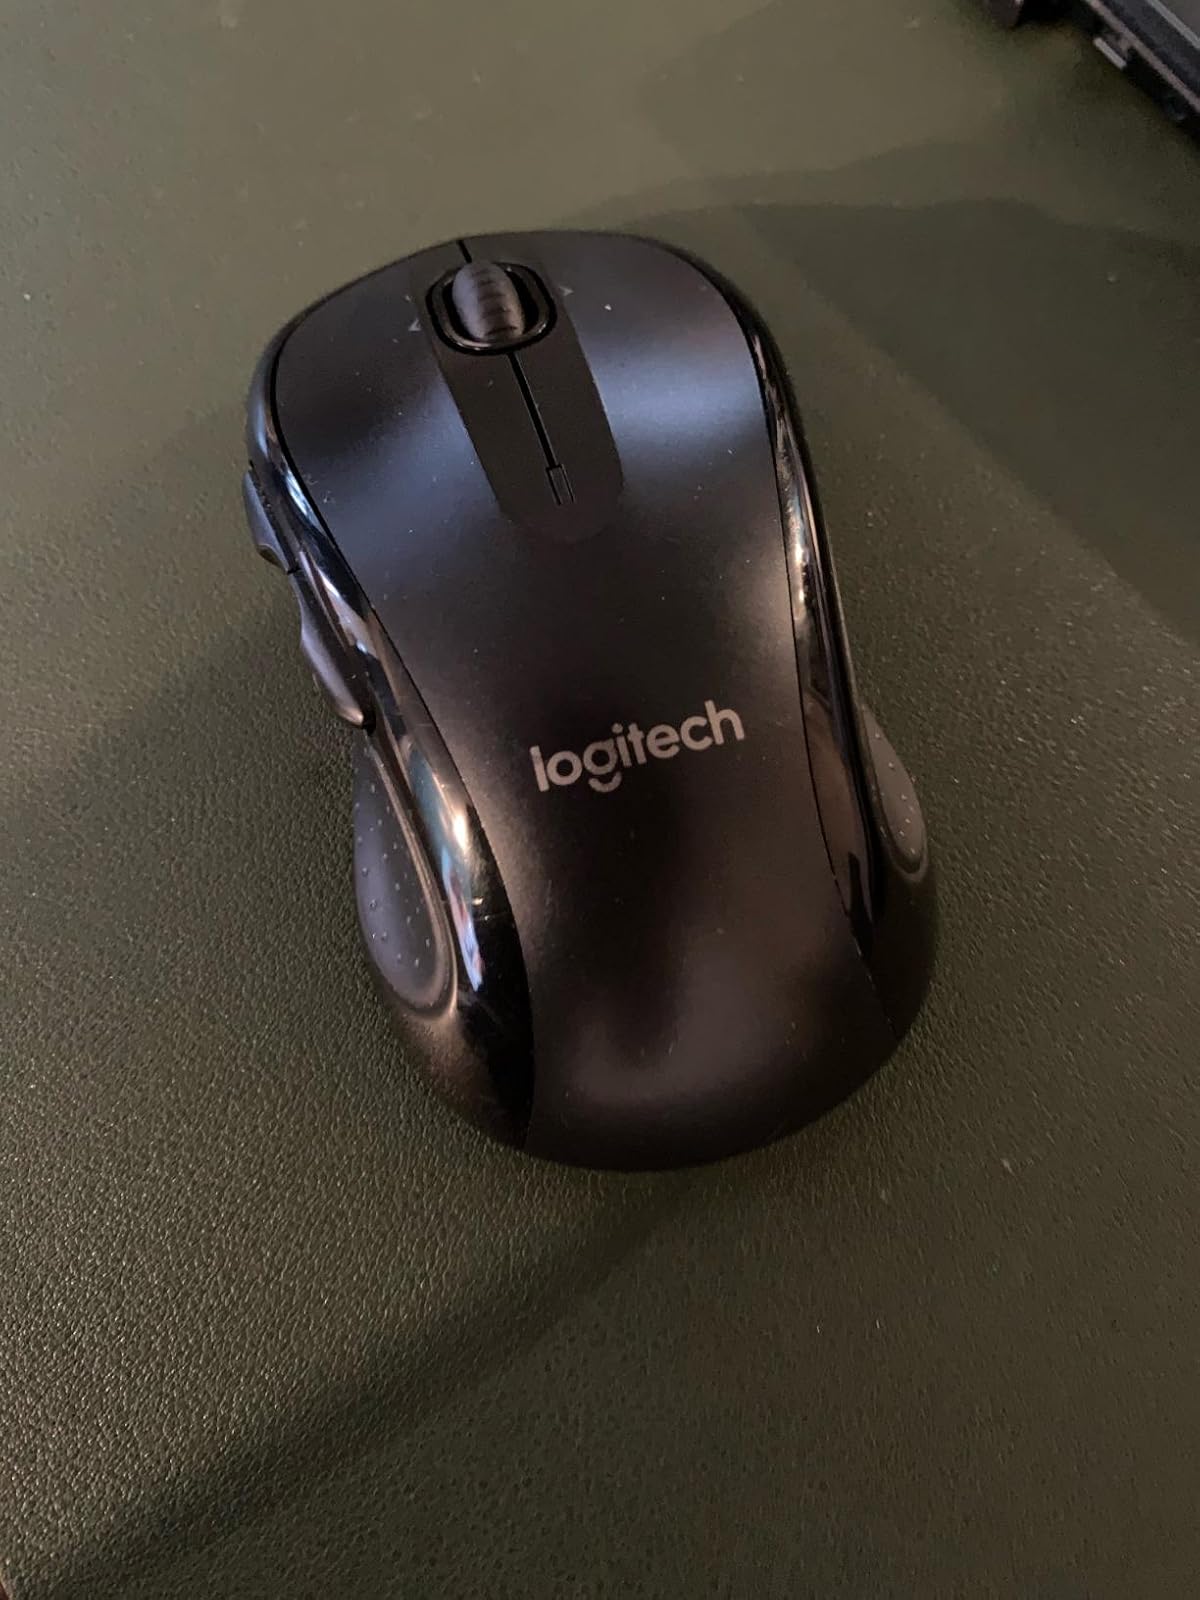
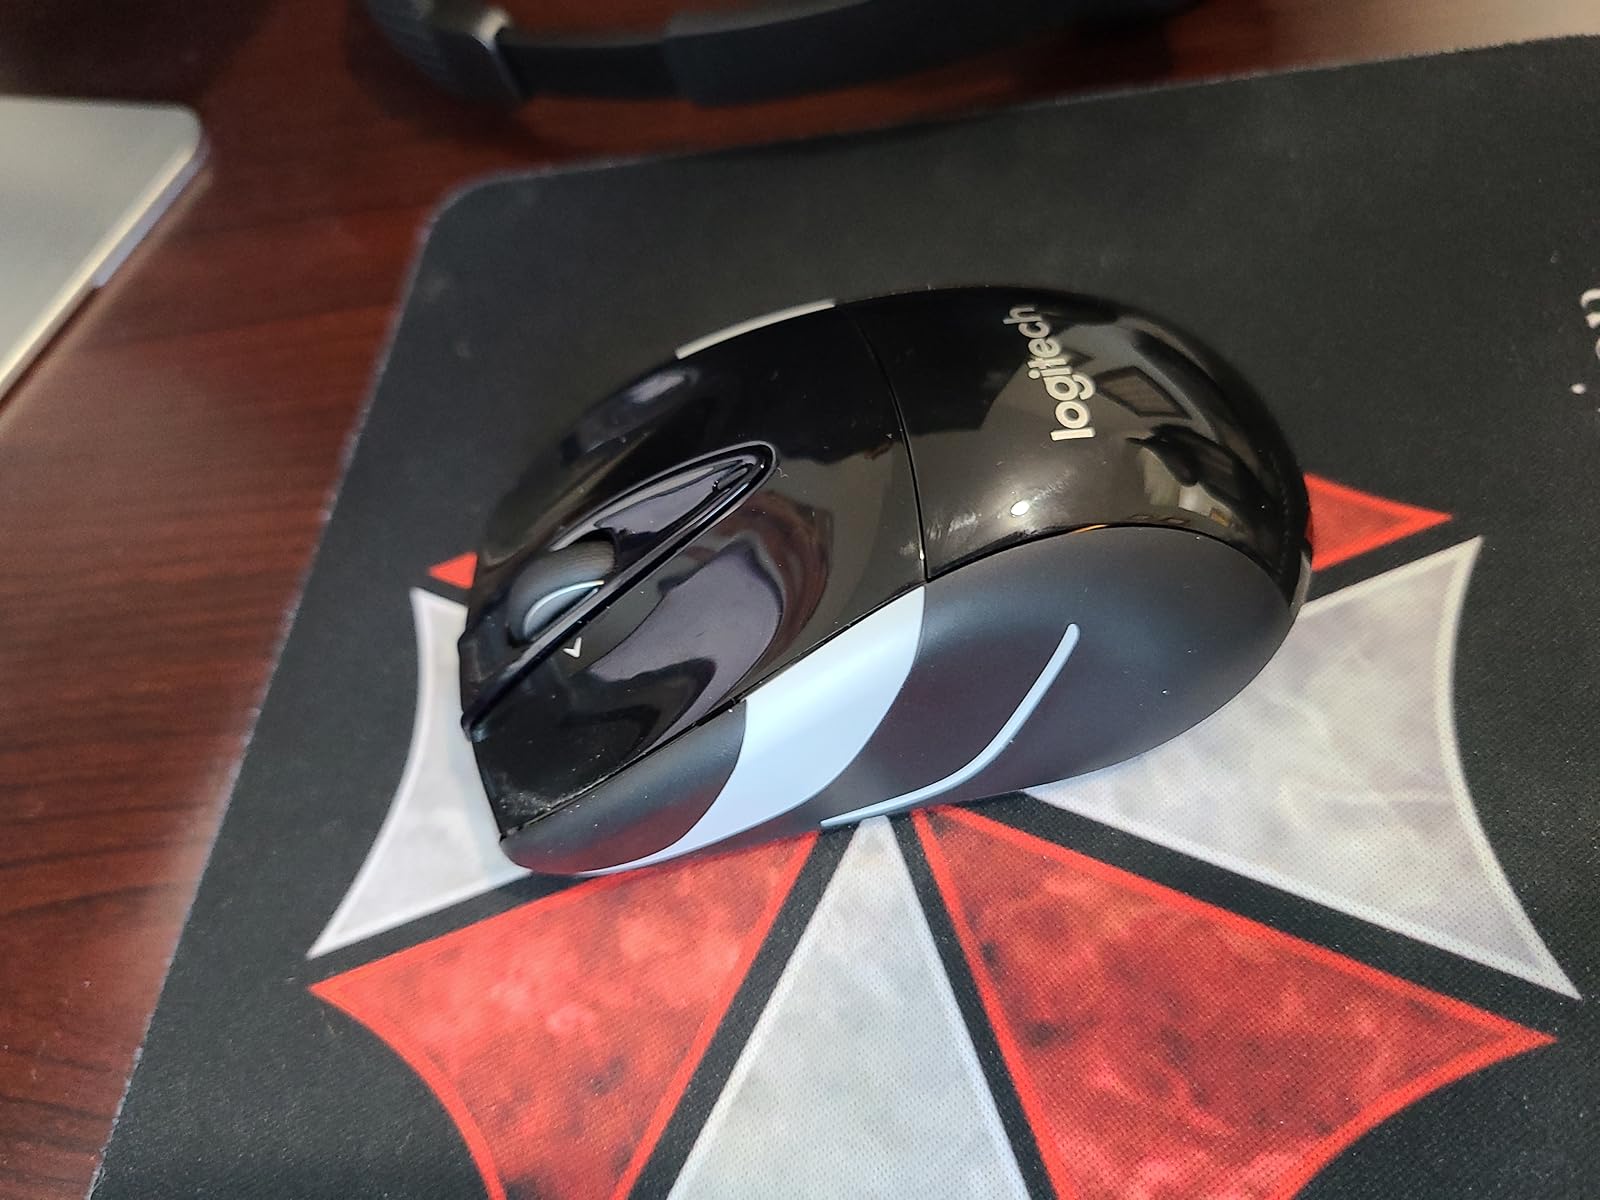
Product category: mouse
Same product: no